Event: Nepal Earthquake
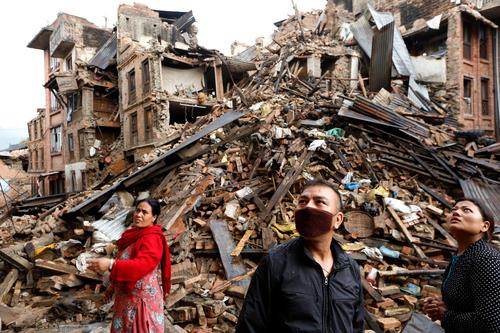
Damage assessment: damage